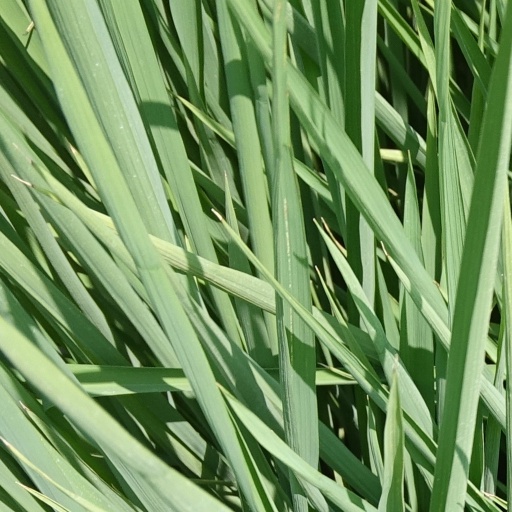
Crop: rice